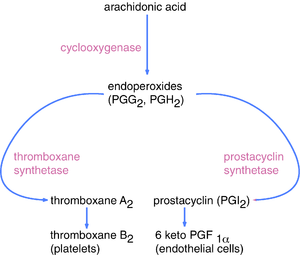
processus de synthèse des thromboxanes et prostacyclines
Les thromboxanes sont des cytokines à effet vasoconstricteur. Elles engendrent une augmentation de la pression artérielle. Elles activent aussi l'agrégation des plaquettes et aident à la coagulation sanguine et à la formation du thrombus ou caillot sanguin, d'où elles tirent leur appellation. Elles sont en équilibre homéostatique dans l'appareil circulatoire avec les prostacyclines.